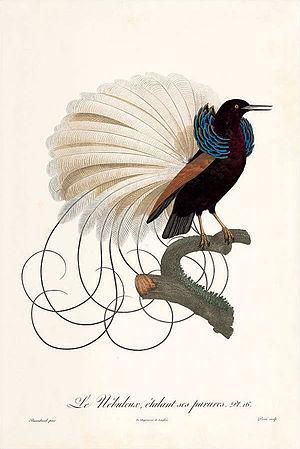
Jacques Barraband est un peintre, dessinateur et illustrateur français, spécialisé en zoologie.